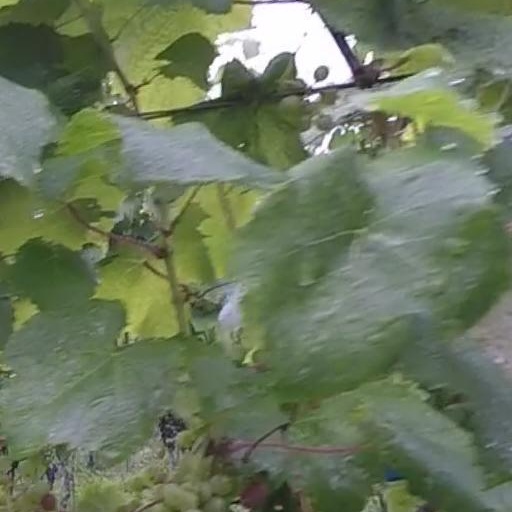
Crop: grape